Sealers' War

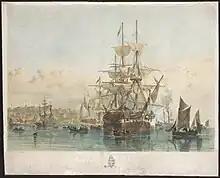
The "Sydney Cove"

Late in 1810, "Sydney Cove", an English sealing vessel, was anchored in Otago Harbour while its crew were working at Cape Saunders on the Otago Peninsula. Māori were in the habit of visiting such vessels to trade for pork and potatoes. During one such visit, a Māori chief, Te Wareripirau, according to one of Creed's informants, or Te Wahia, according to the other, stole a red shirt and a knife amongst other items. Some of the sailors attacked the chief with cutlasses. He "fled from them with his bowels protruding through the wound in the side" and died. They left behind James Caddell who became one of the first Pākehā-Māori. At Waipapa Point one of "Sydney Cove"s gangs landed and proceeded overland to the Mataura River mouth, where they were surprised and killed by Māori under Honekai. The "Sydney Cove" paused at Stewart Island before continuing its voyage.